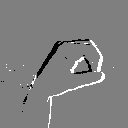
ASL letter: o